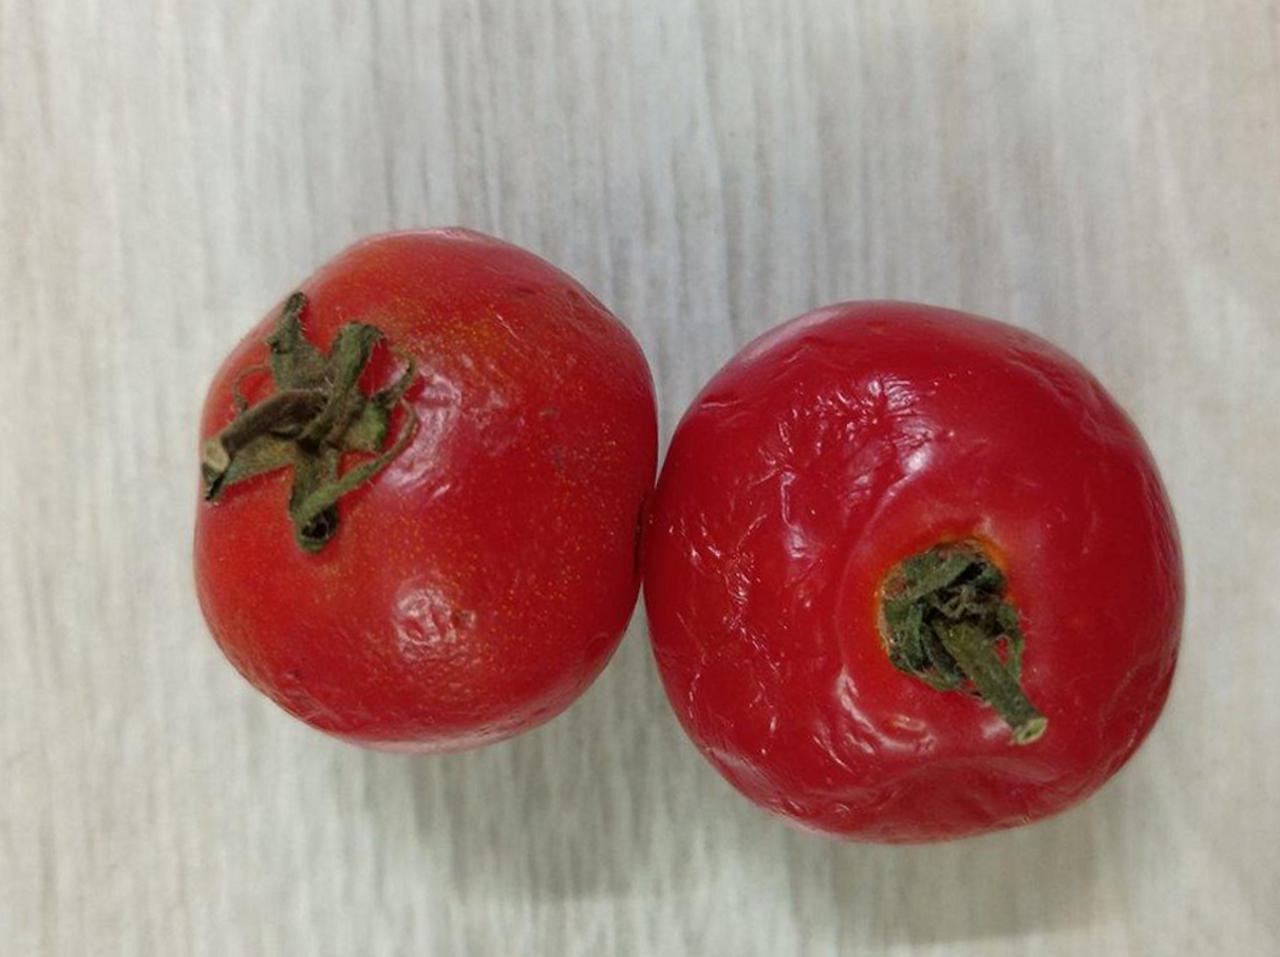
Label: Rotten